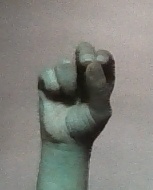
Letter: gaaf